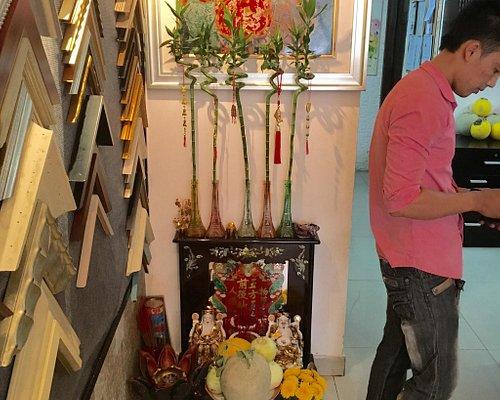
có một chàng trai mặc áo hồng đứng gần cái bàn thờ